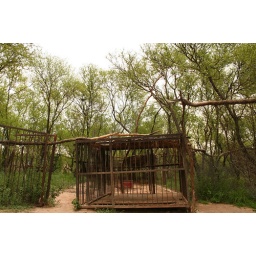
The door to this one was open, and no cats inside, so we decided to sit back in the car.